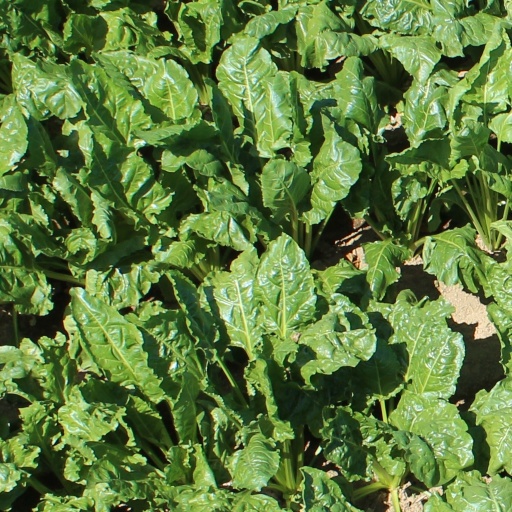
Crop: sugar beet